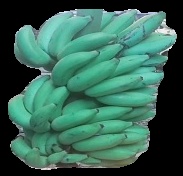
Variety: elakki-bale
Grade: grade2